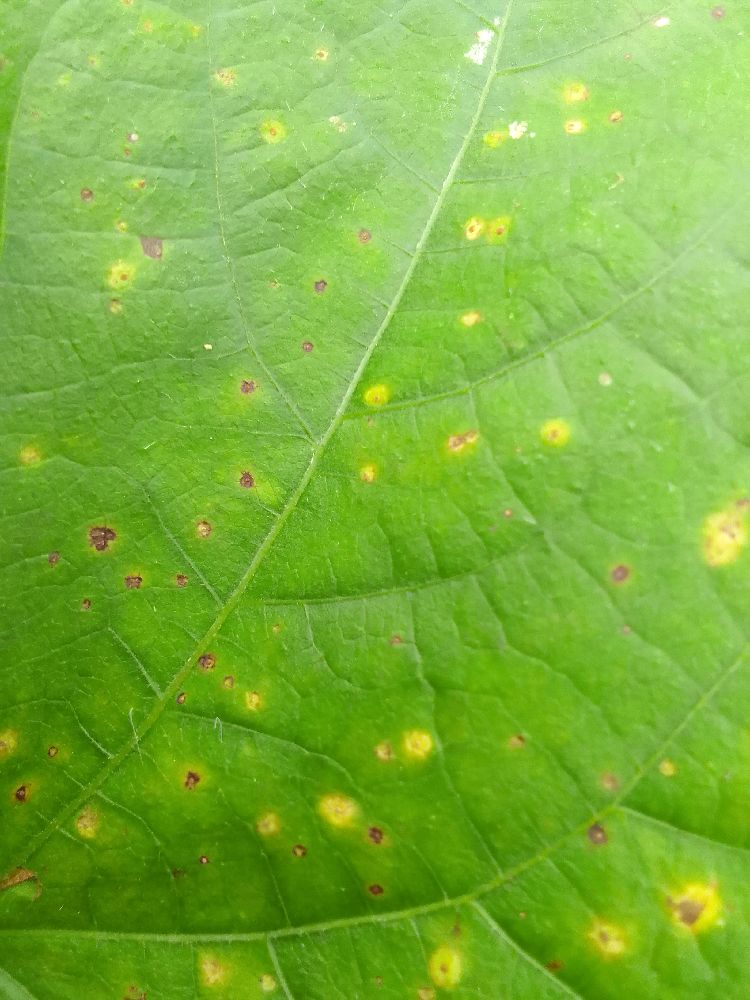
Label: rust